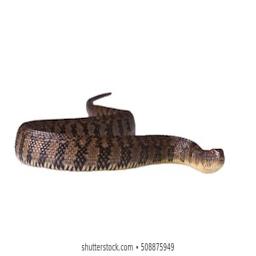
Animal: snakes